Theo Champion

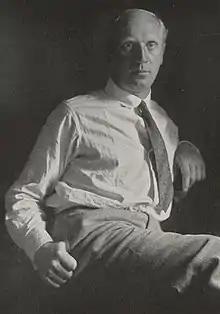

Theo Champion (5 February 1887 – 20 September 1952) was a German painter. His work was part of the painting event in the art competition at the 1928 Summer Olympics.